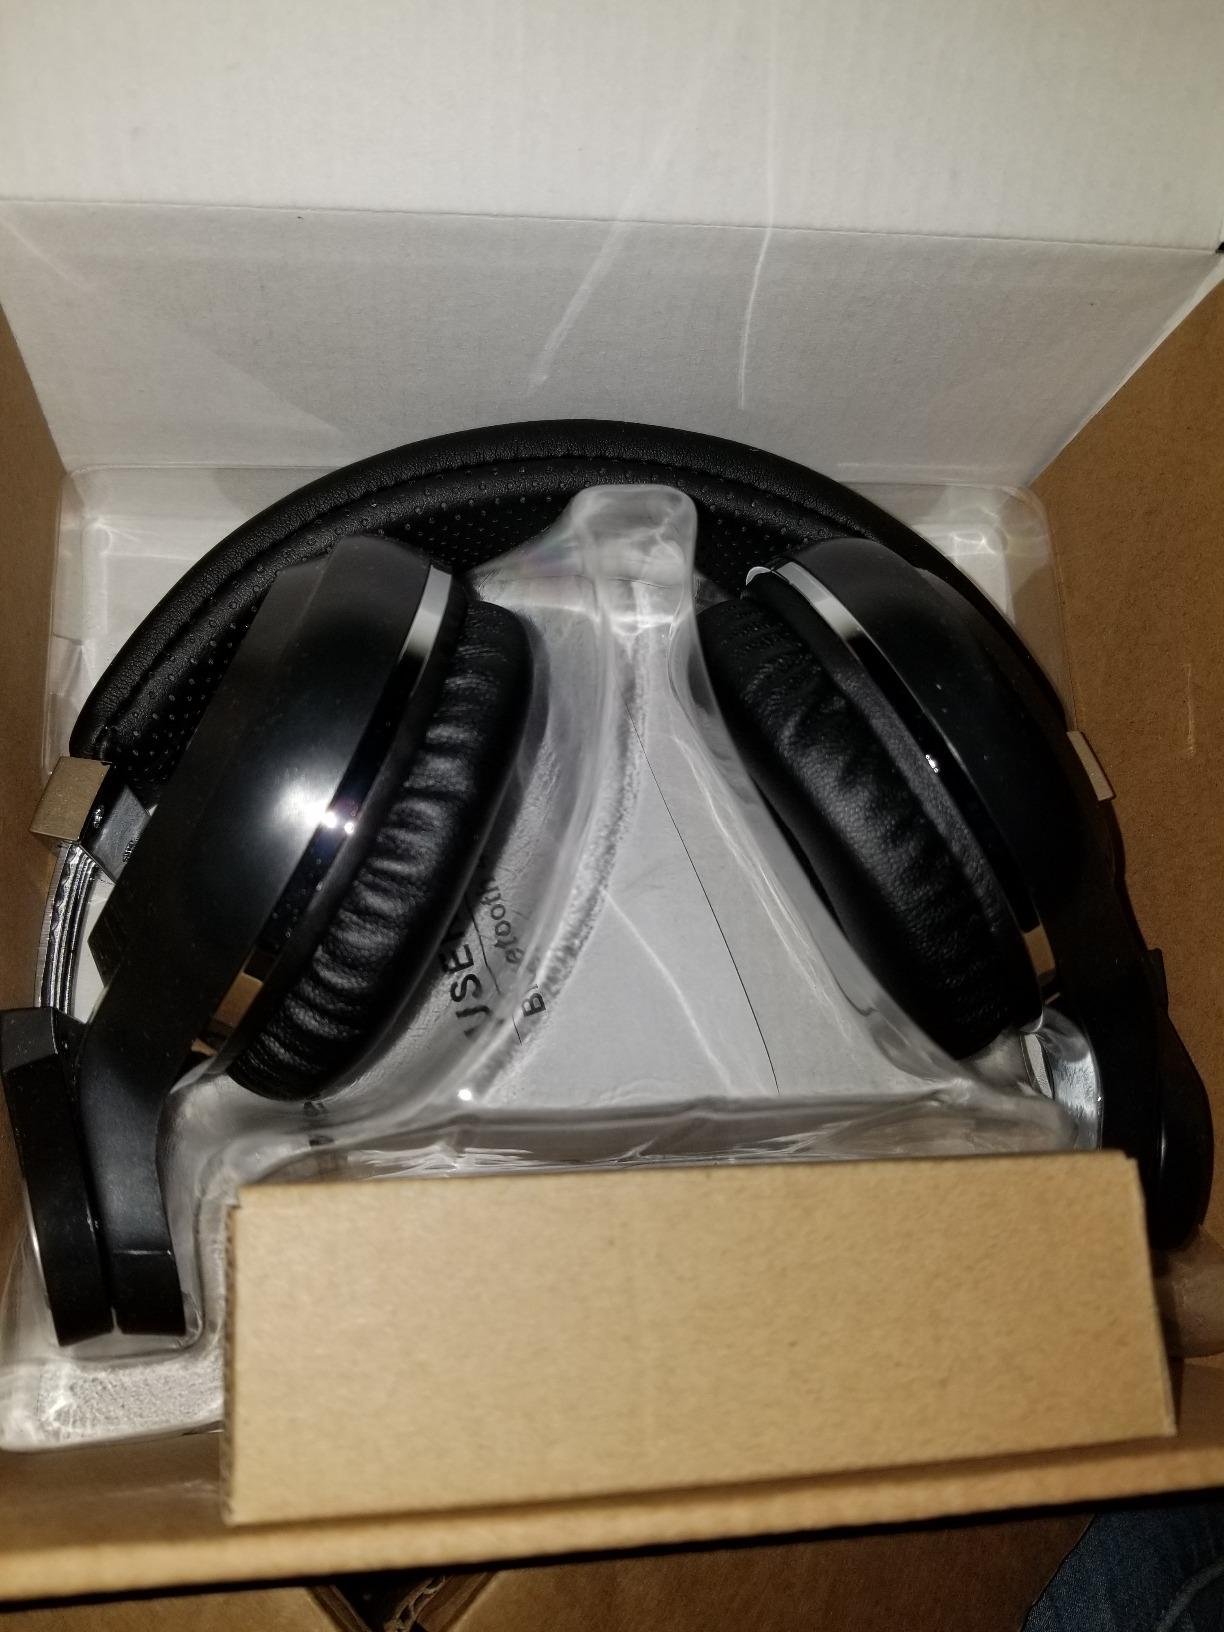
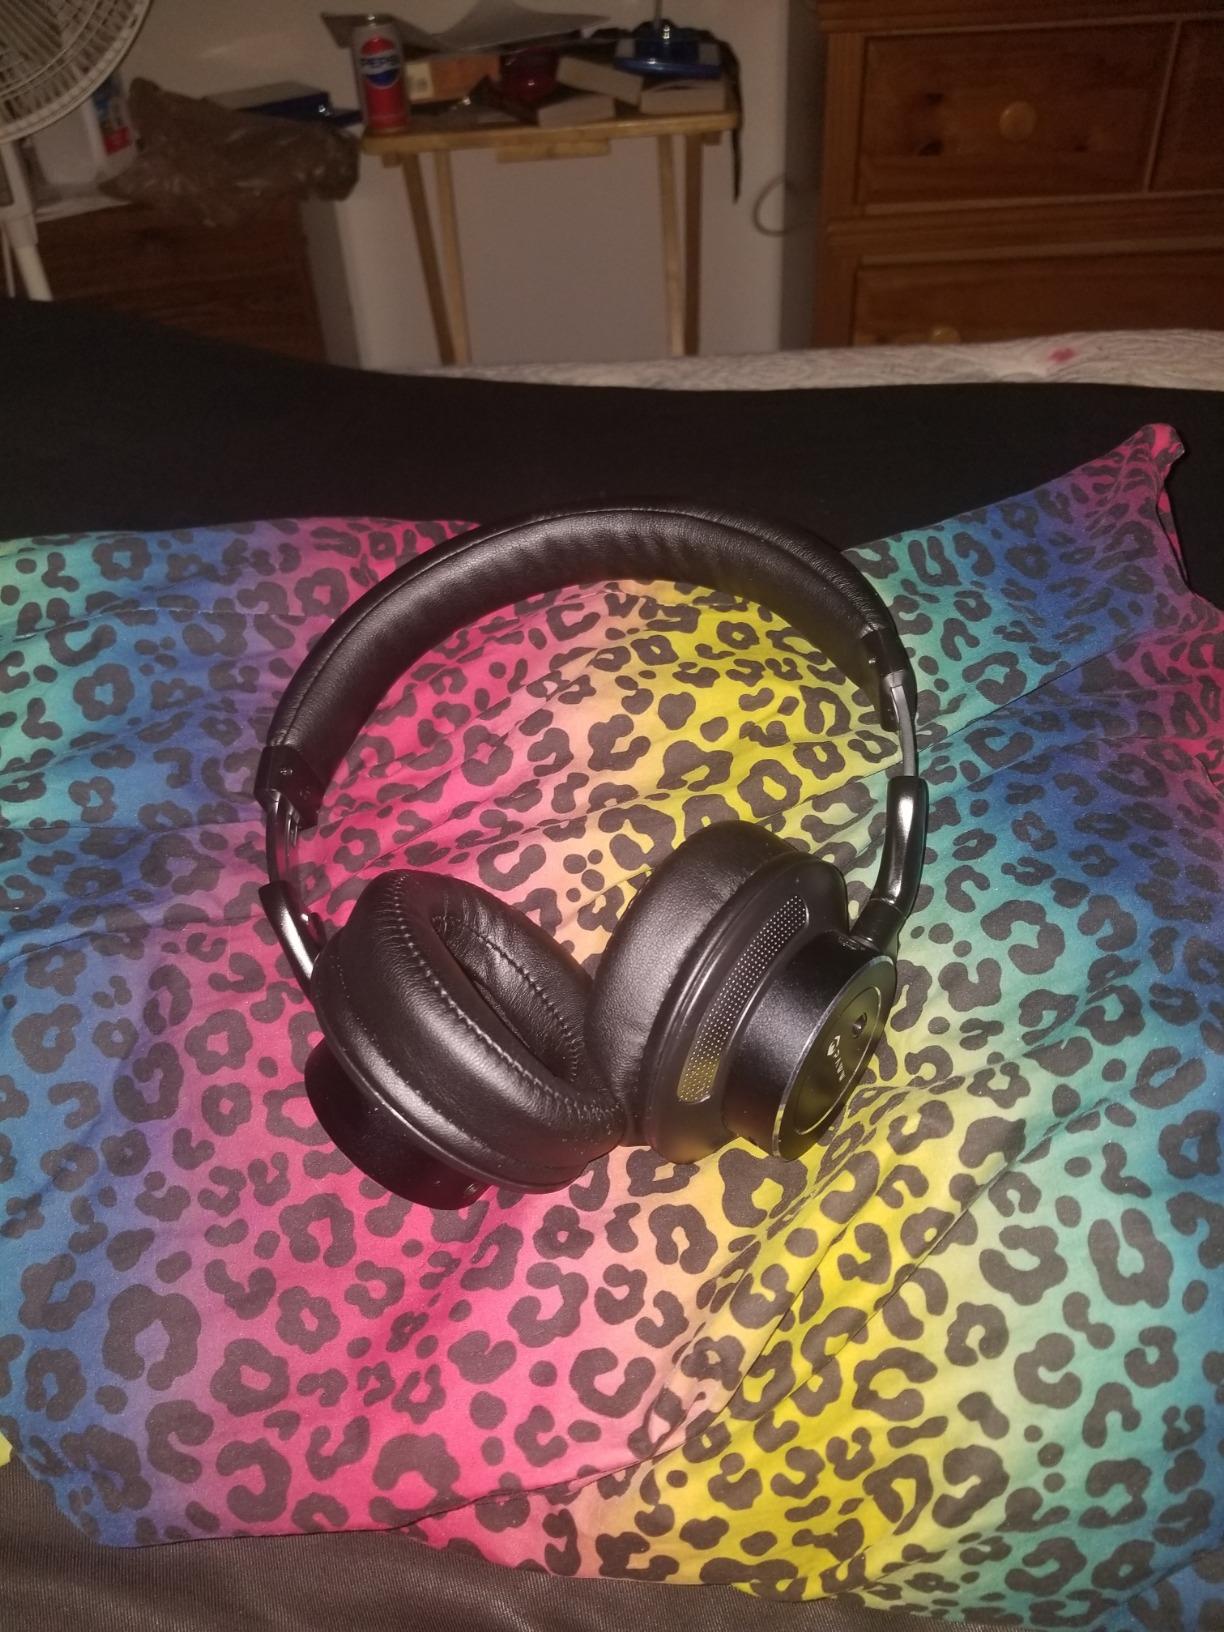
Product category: headphones
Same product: no